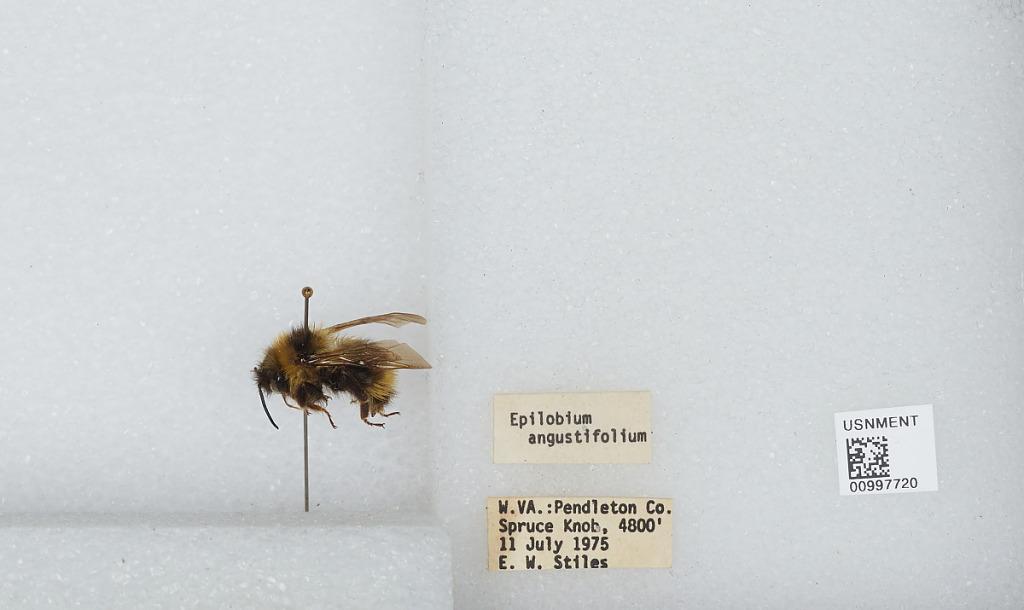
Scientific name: Bombus (Psithyrus) fernaldae (Franklin)
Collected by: E. Stiles
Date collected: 1975-7-11
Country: United States
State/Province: West Virginia
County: Pendleton
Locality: Spruce Knob
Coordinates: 38.7, -79.5328